Banana bunchy top virus

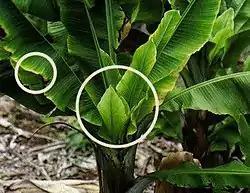
Banana bunchy top virus causes new leaves to be stunted and "bunchy", while leaf edges are deformed and yellow

Banana bunchy top virus (BBTV) is a plant pathogenic virus of the family "Nanoviridae" known for infecting banana plants and other crops. It is aphid transmitted.